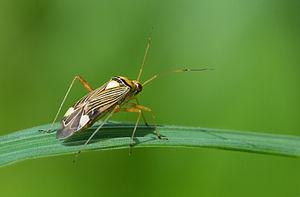
Forme pâle de Rhabdomiris striatellus, une punaise. Perlacher Forst, Arrondissement de Munich (Allemagne).